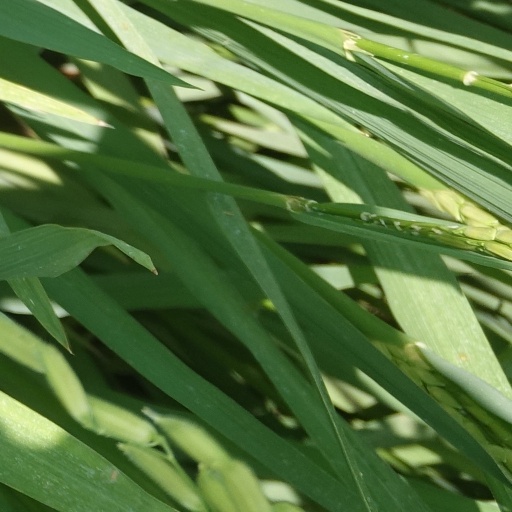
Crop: rice